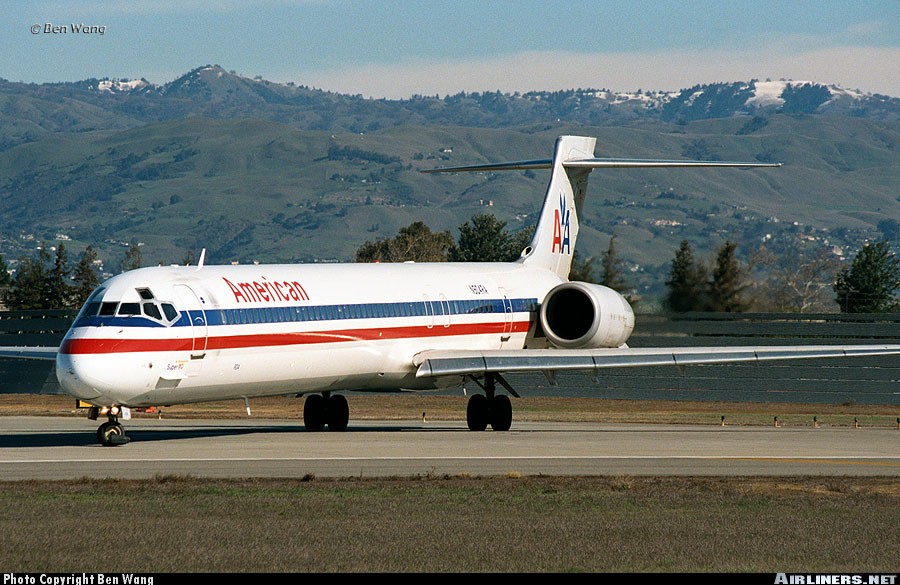
Vehicle type: Planes